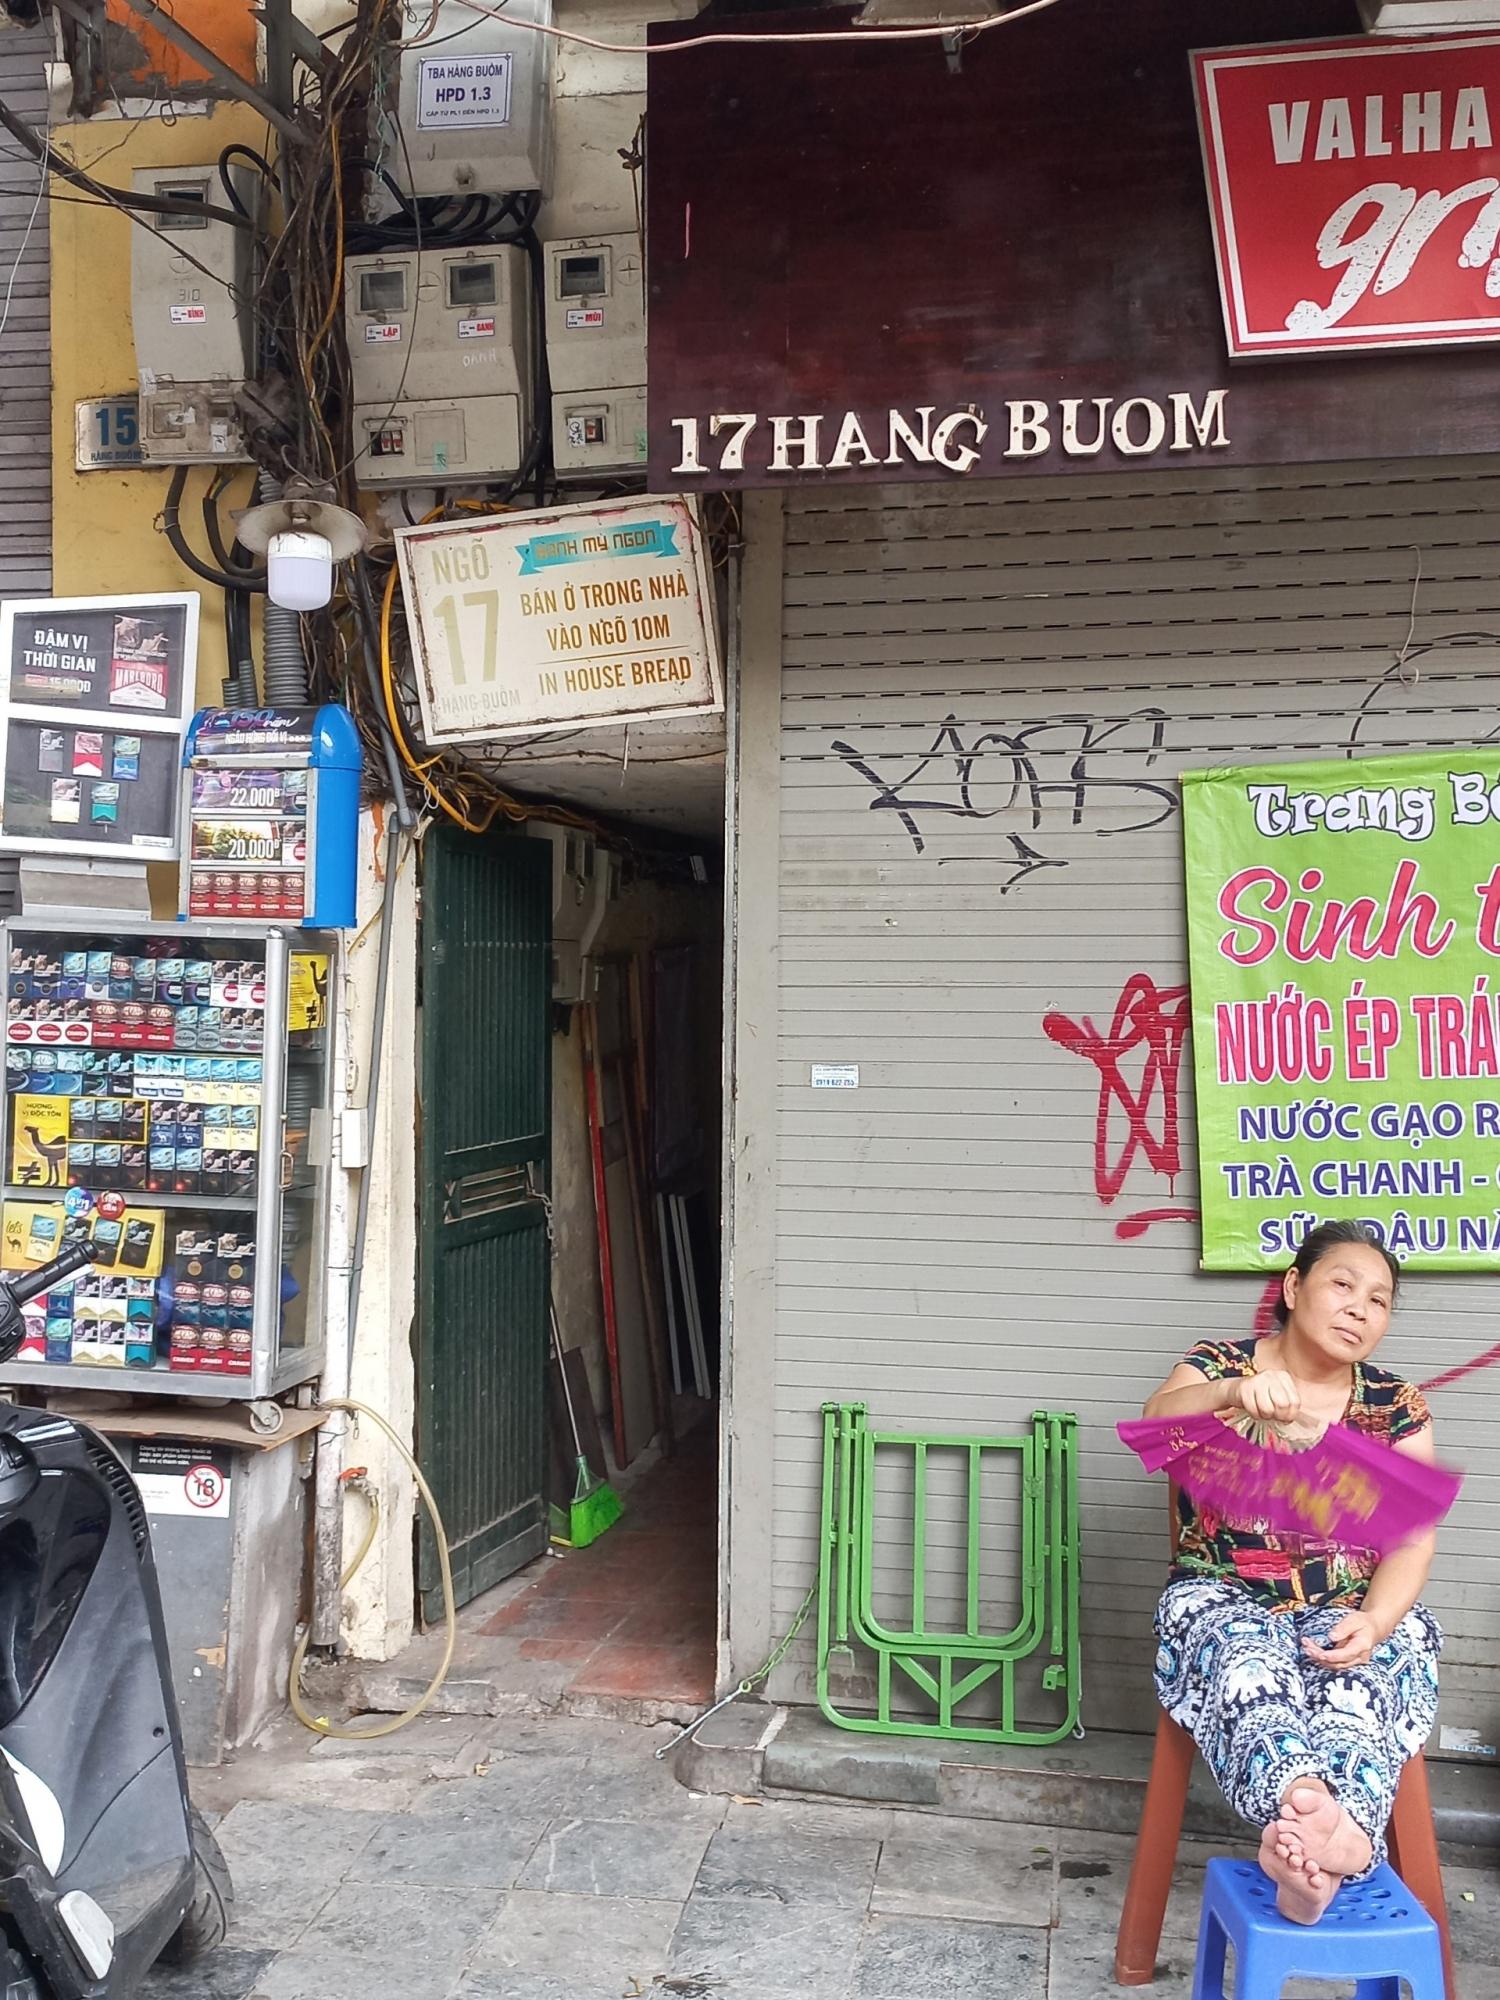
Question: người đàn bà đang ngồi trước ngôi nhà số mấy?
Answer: người đàn bà đang ngồi trước ngôi nhà số 17